Nagaraja

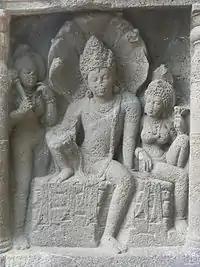
A Nagaraja with his wife in Buddhist Ajanta Caves.

There are many Nagarajas mentioned throughout various Buddhist texts. There are four major royal races of Nagarajas in Buddhism as the Virupakkhas, the Erapathas, the Chabyaputtas and the Kanhagotamakas. Nāga Kings appears in the audience for many of Gautama Buddha's sermons in Buddhist scriptures. The duties of the Nāga Kings included leading the nagas in protecting the Buddha, other enlightened beings, as well as protecting the Buddha Sasana.